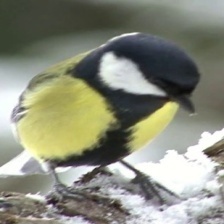
Species: PARUS MAJOR
Scientific name: PARUS MAJOR
ImageNet parent category: chickadee